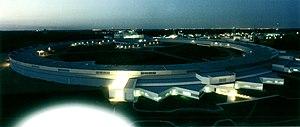
Advanced Photon Source est l'un des trois plus grands synchrotrons au monde. Il est situé à Chicago et géré par le Laboratoire national d'Argonne. Il a fonctionné pour la première fois le 26 mars 1995.